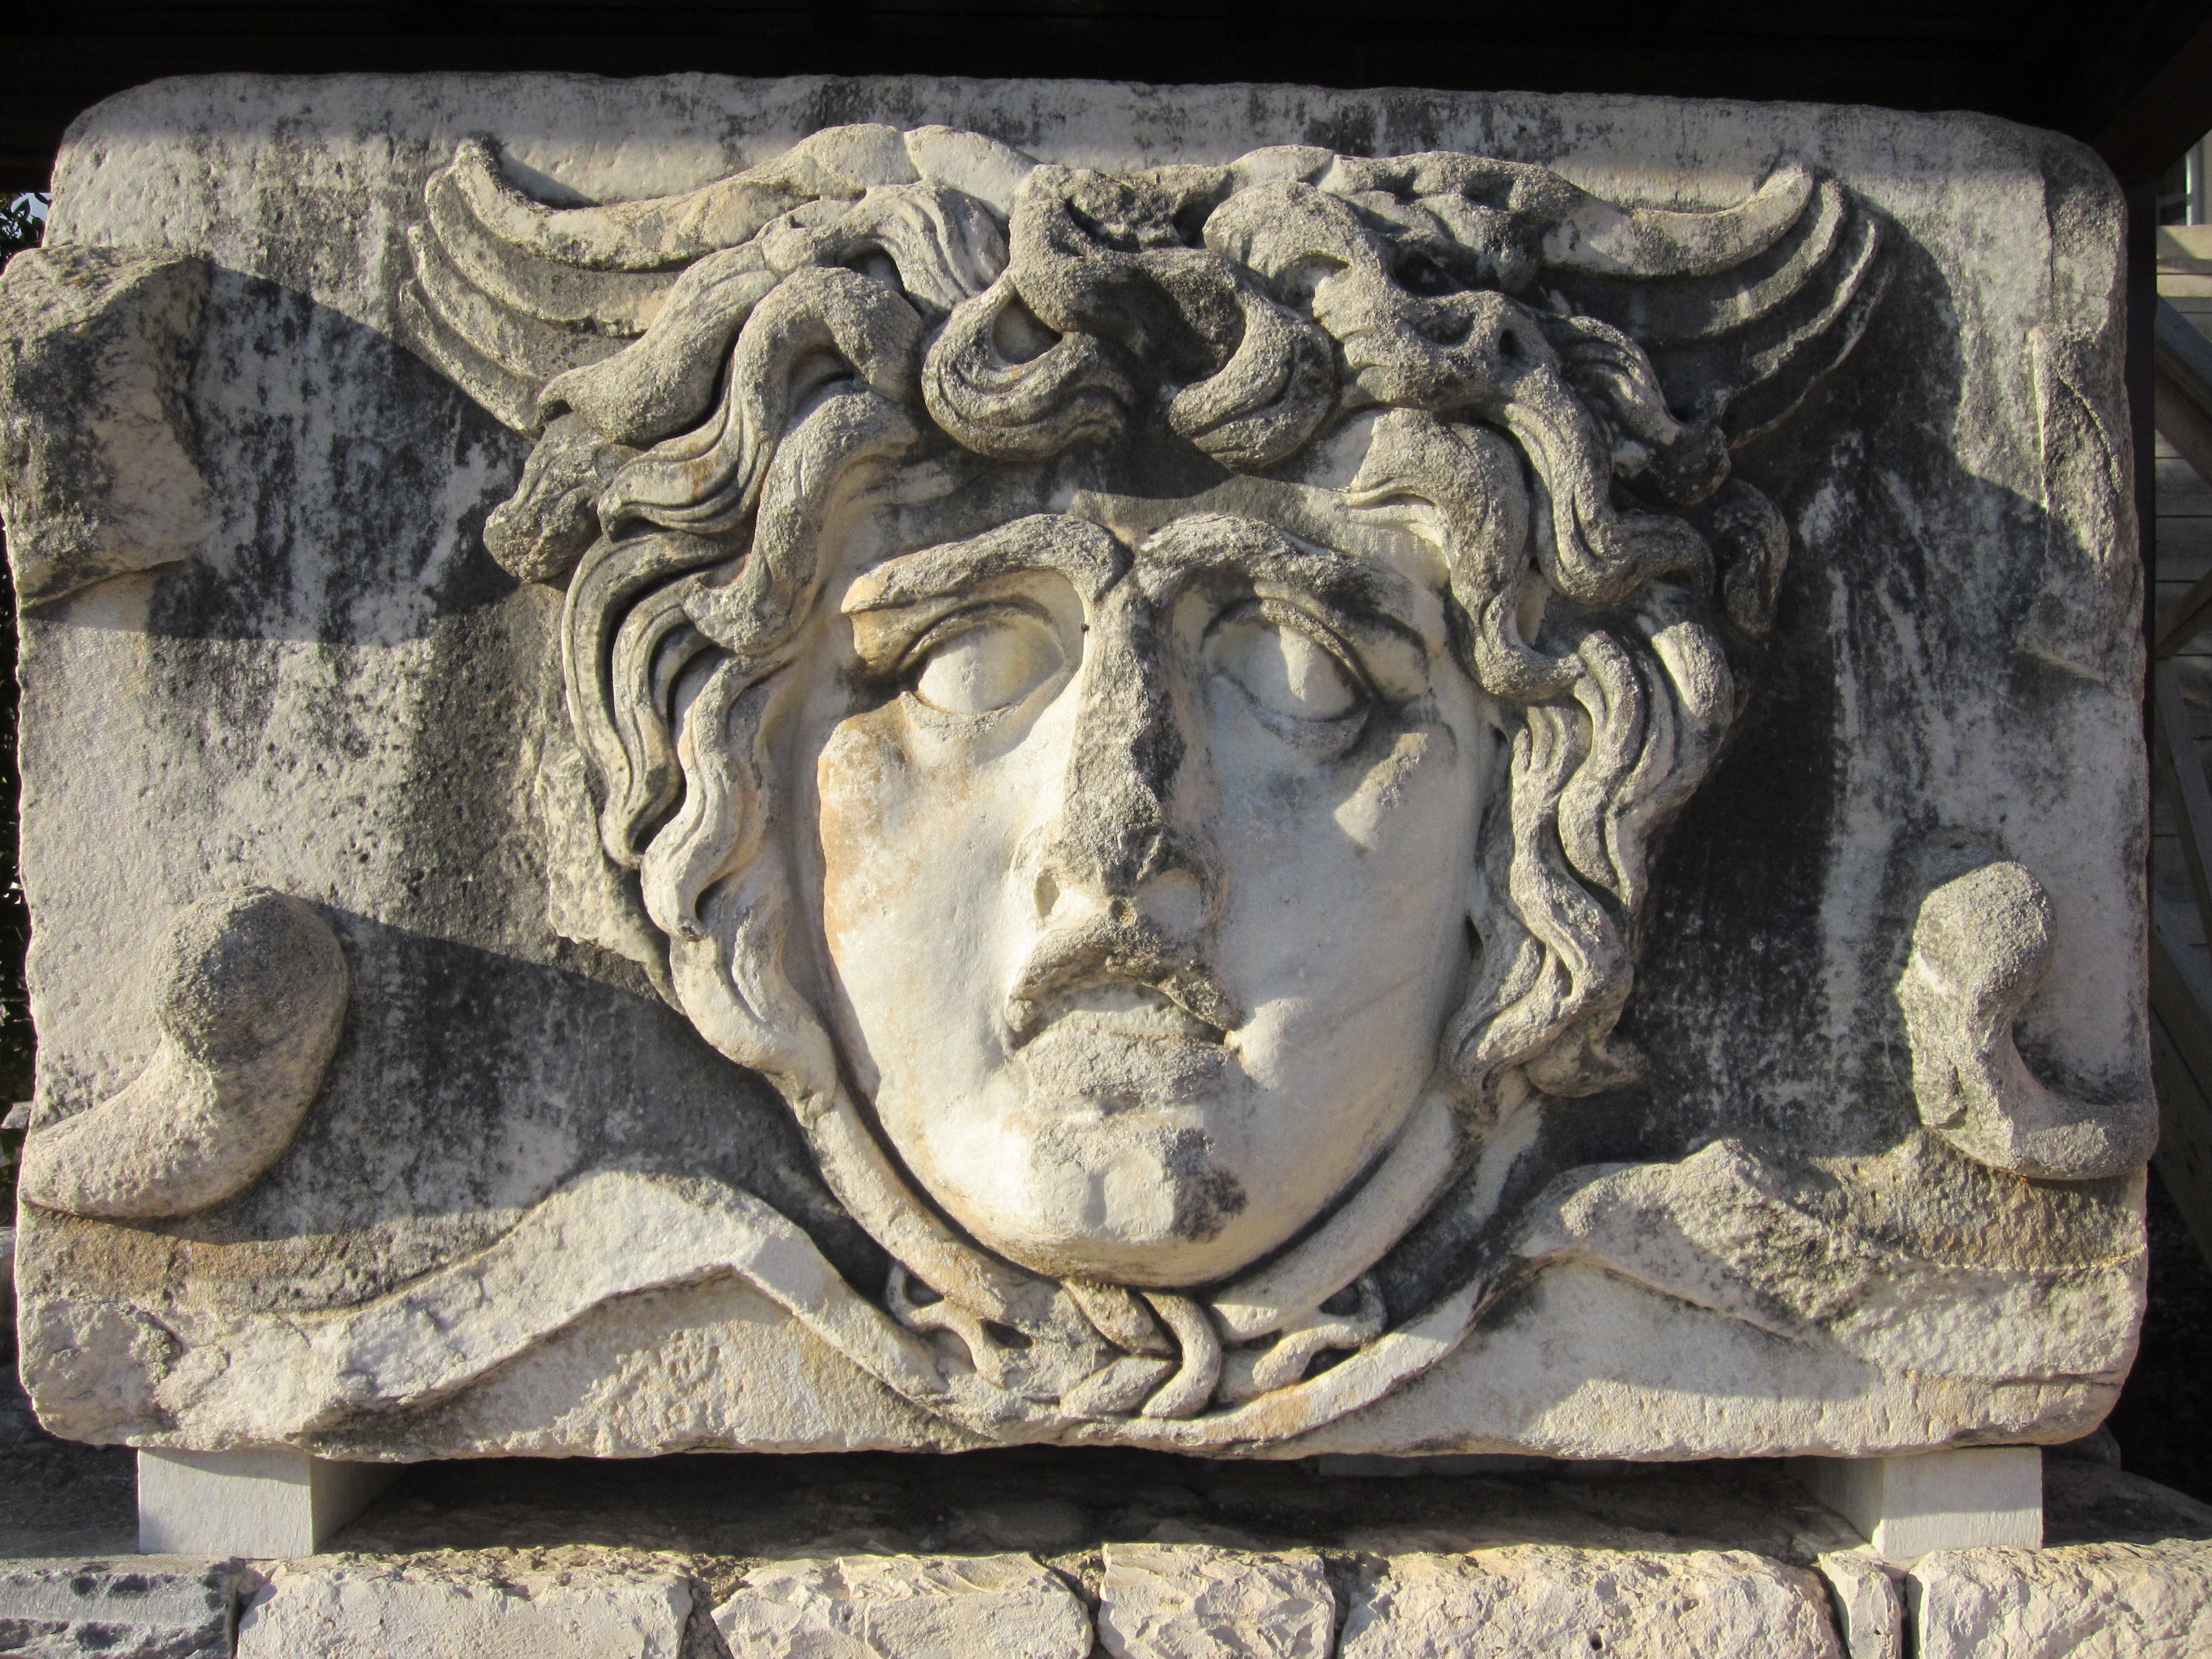
rock, architecture, structure, old, monument, statue, ancient, landmark, historic, face, sculpture, art, temple, ruins, culture, history, historical, carving, relief, mythology, archaeological site, stone carving, apollo temple, didim, didyma, ancient history